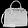
Label: Bag